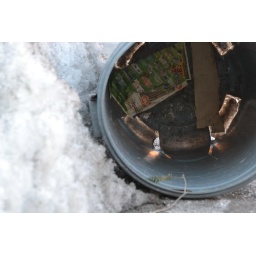
#91 Something dirty (as in a &amp;quot;white horse fell in the mud&amp;quot; not sexual)